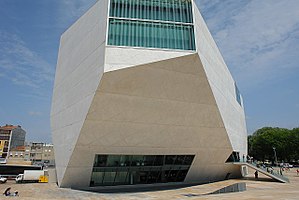
Casa da Música
Casa da Musica.
Casa da Música er en koncertsal opført i 2005 i Portugal. Huset er tegnet af Rem Koolhaas, Ellen van Loon og OMA.